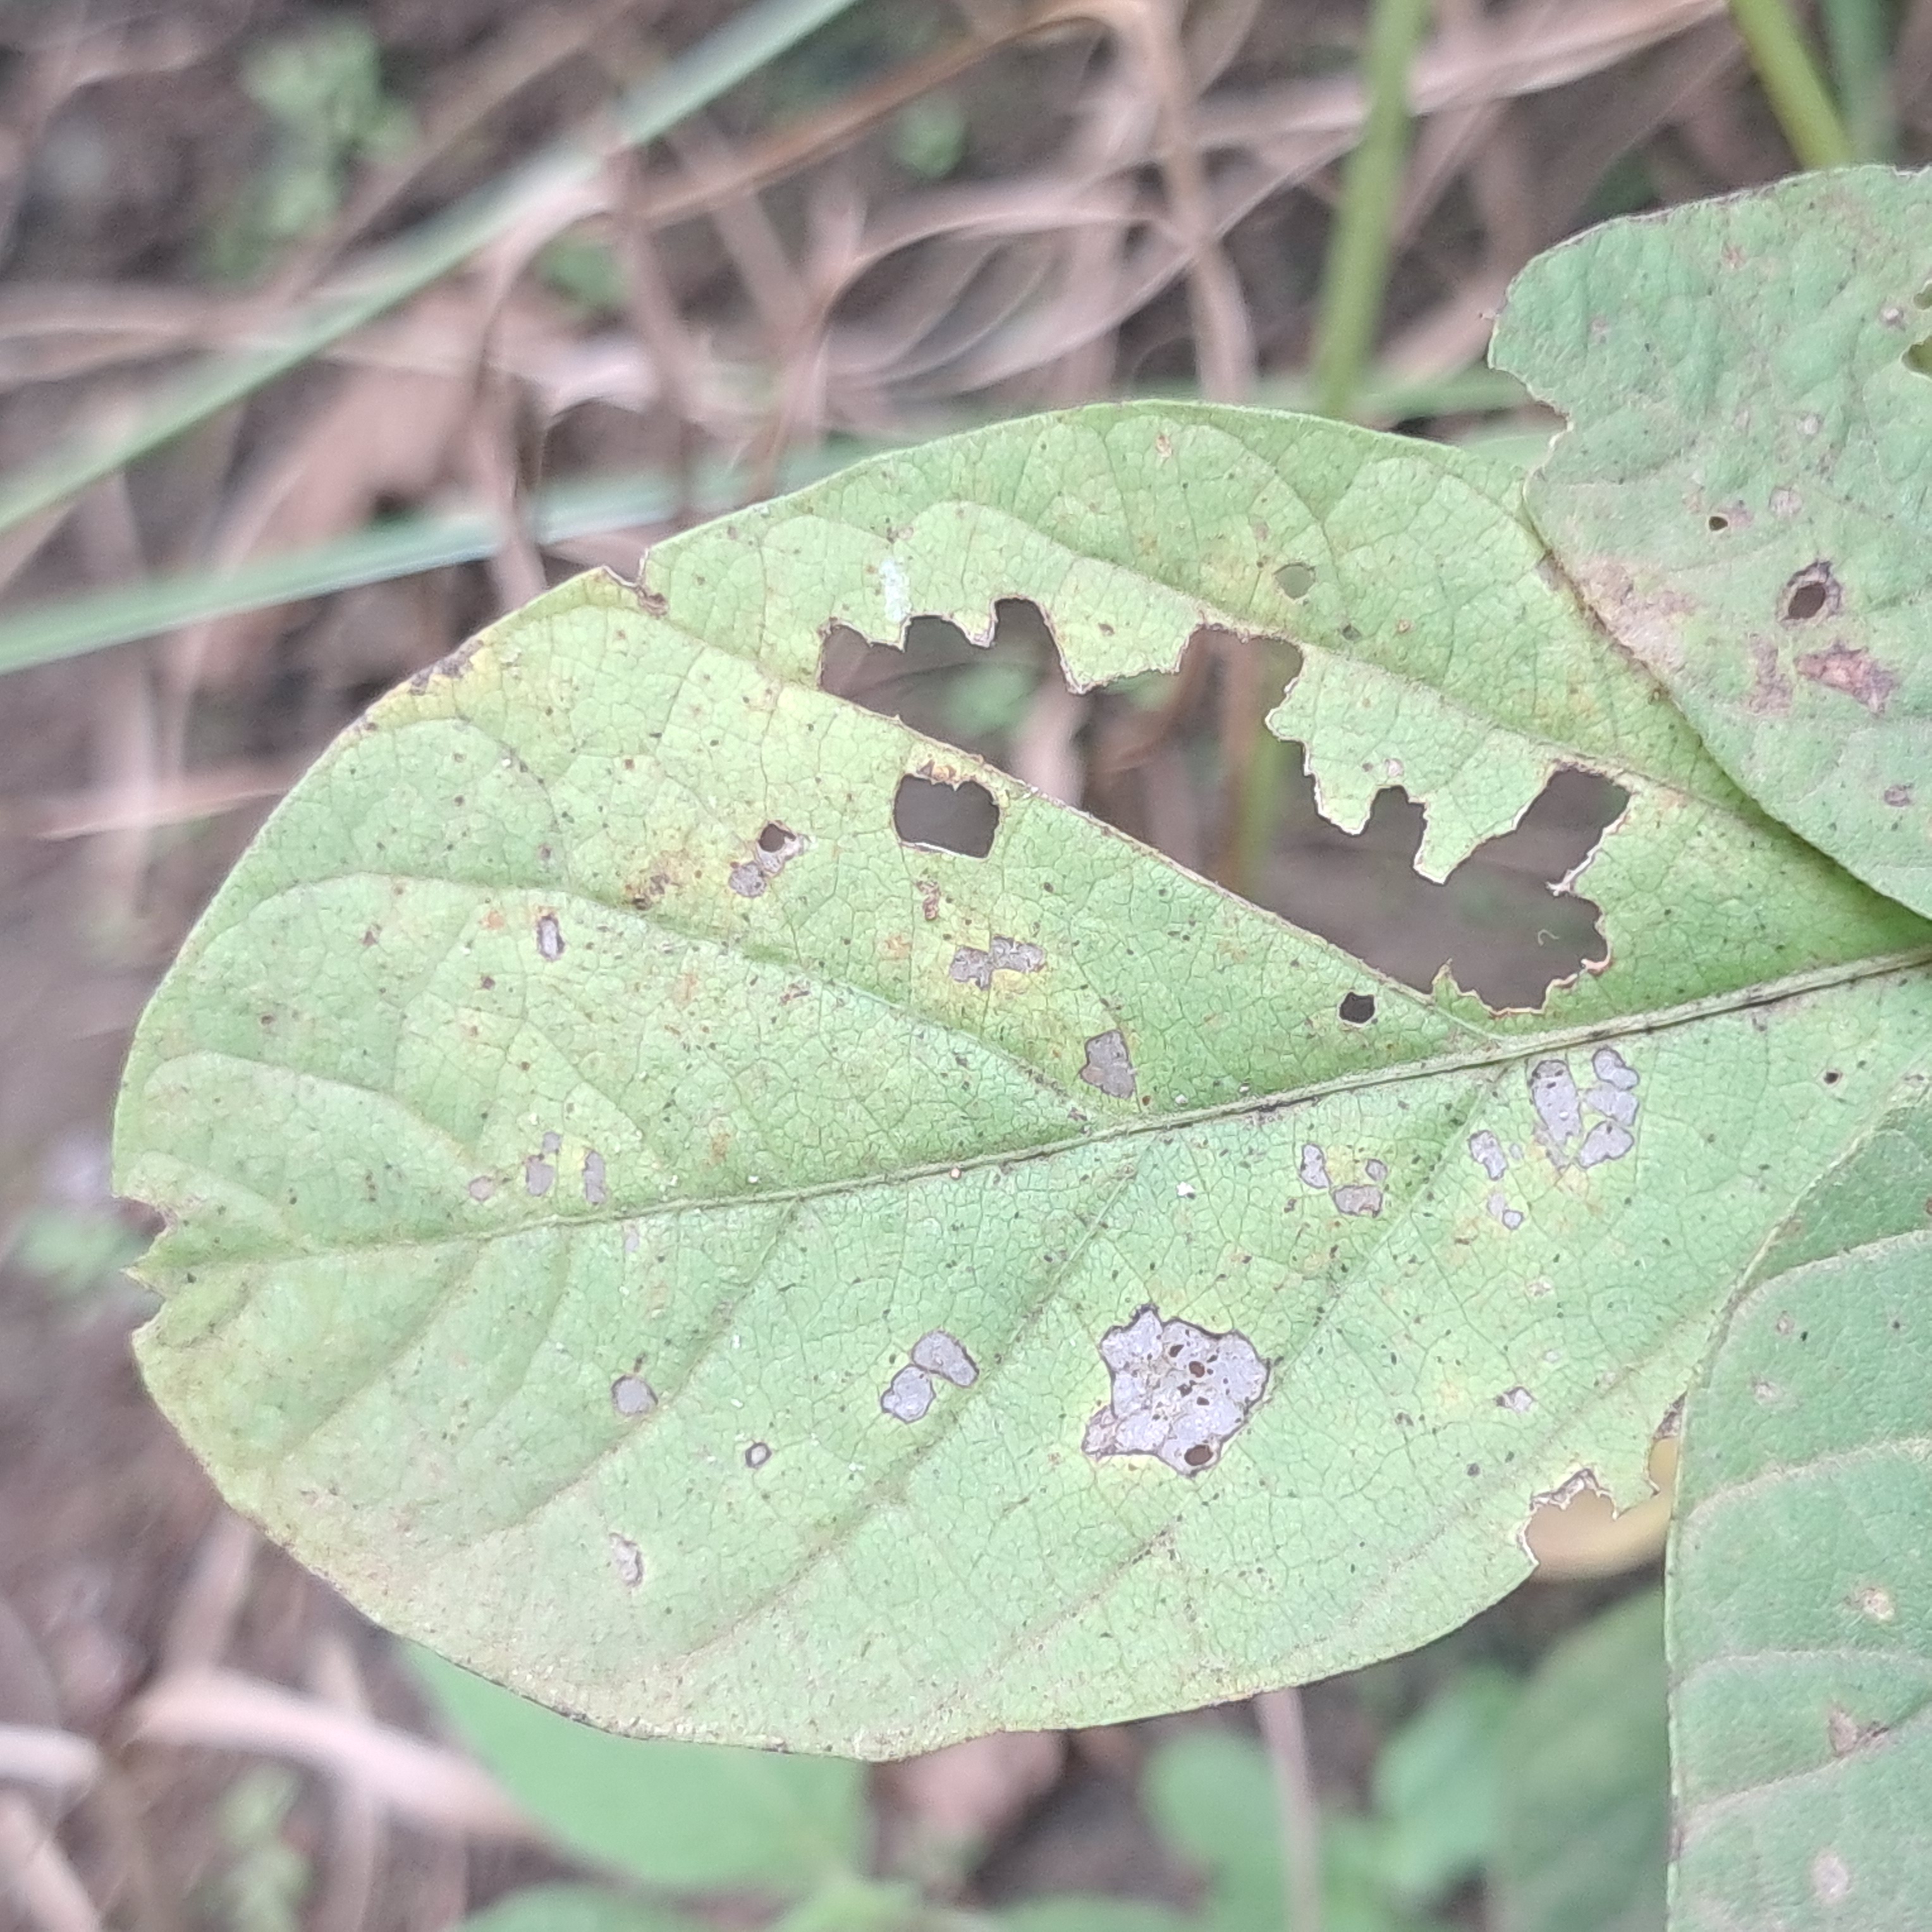
Label: Caterpillar_Semilooper_Pest